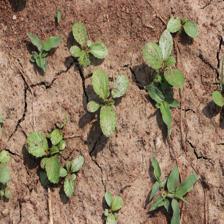
Label: BroadLeafWeed